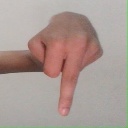
अक्षर: प